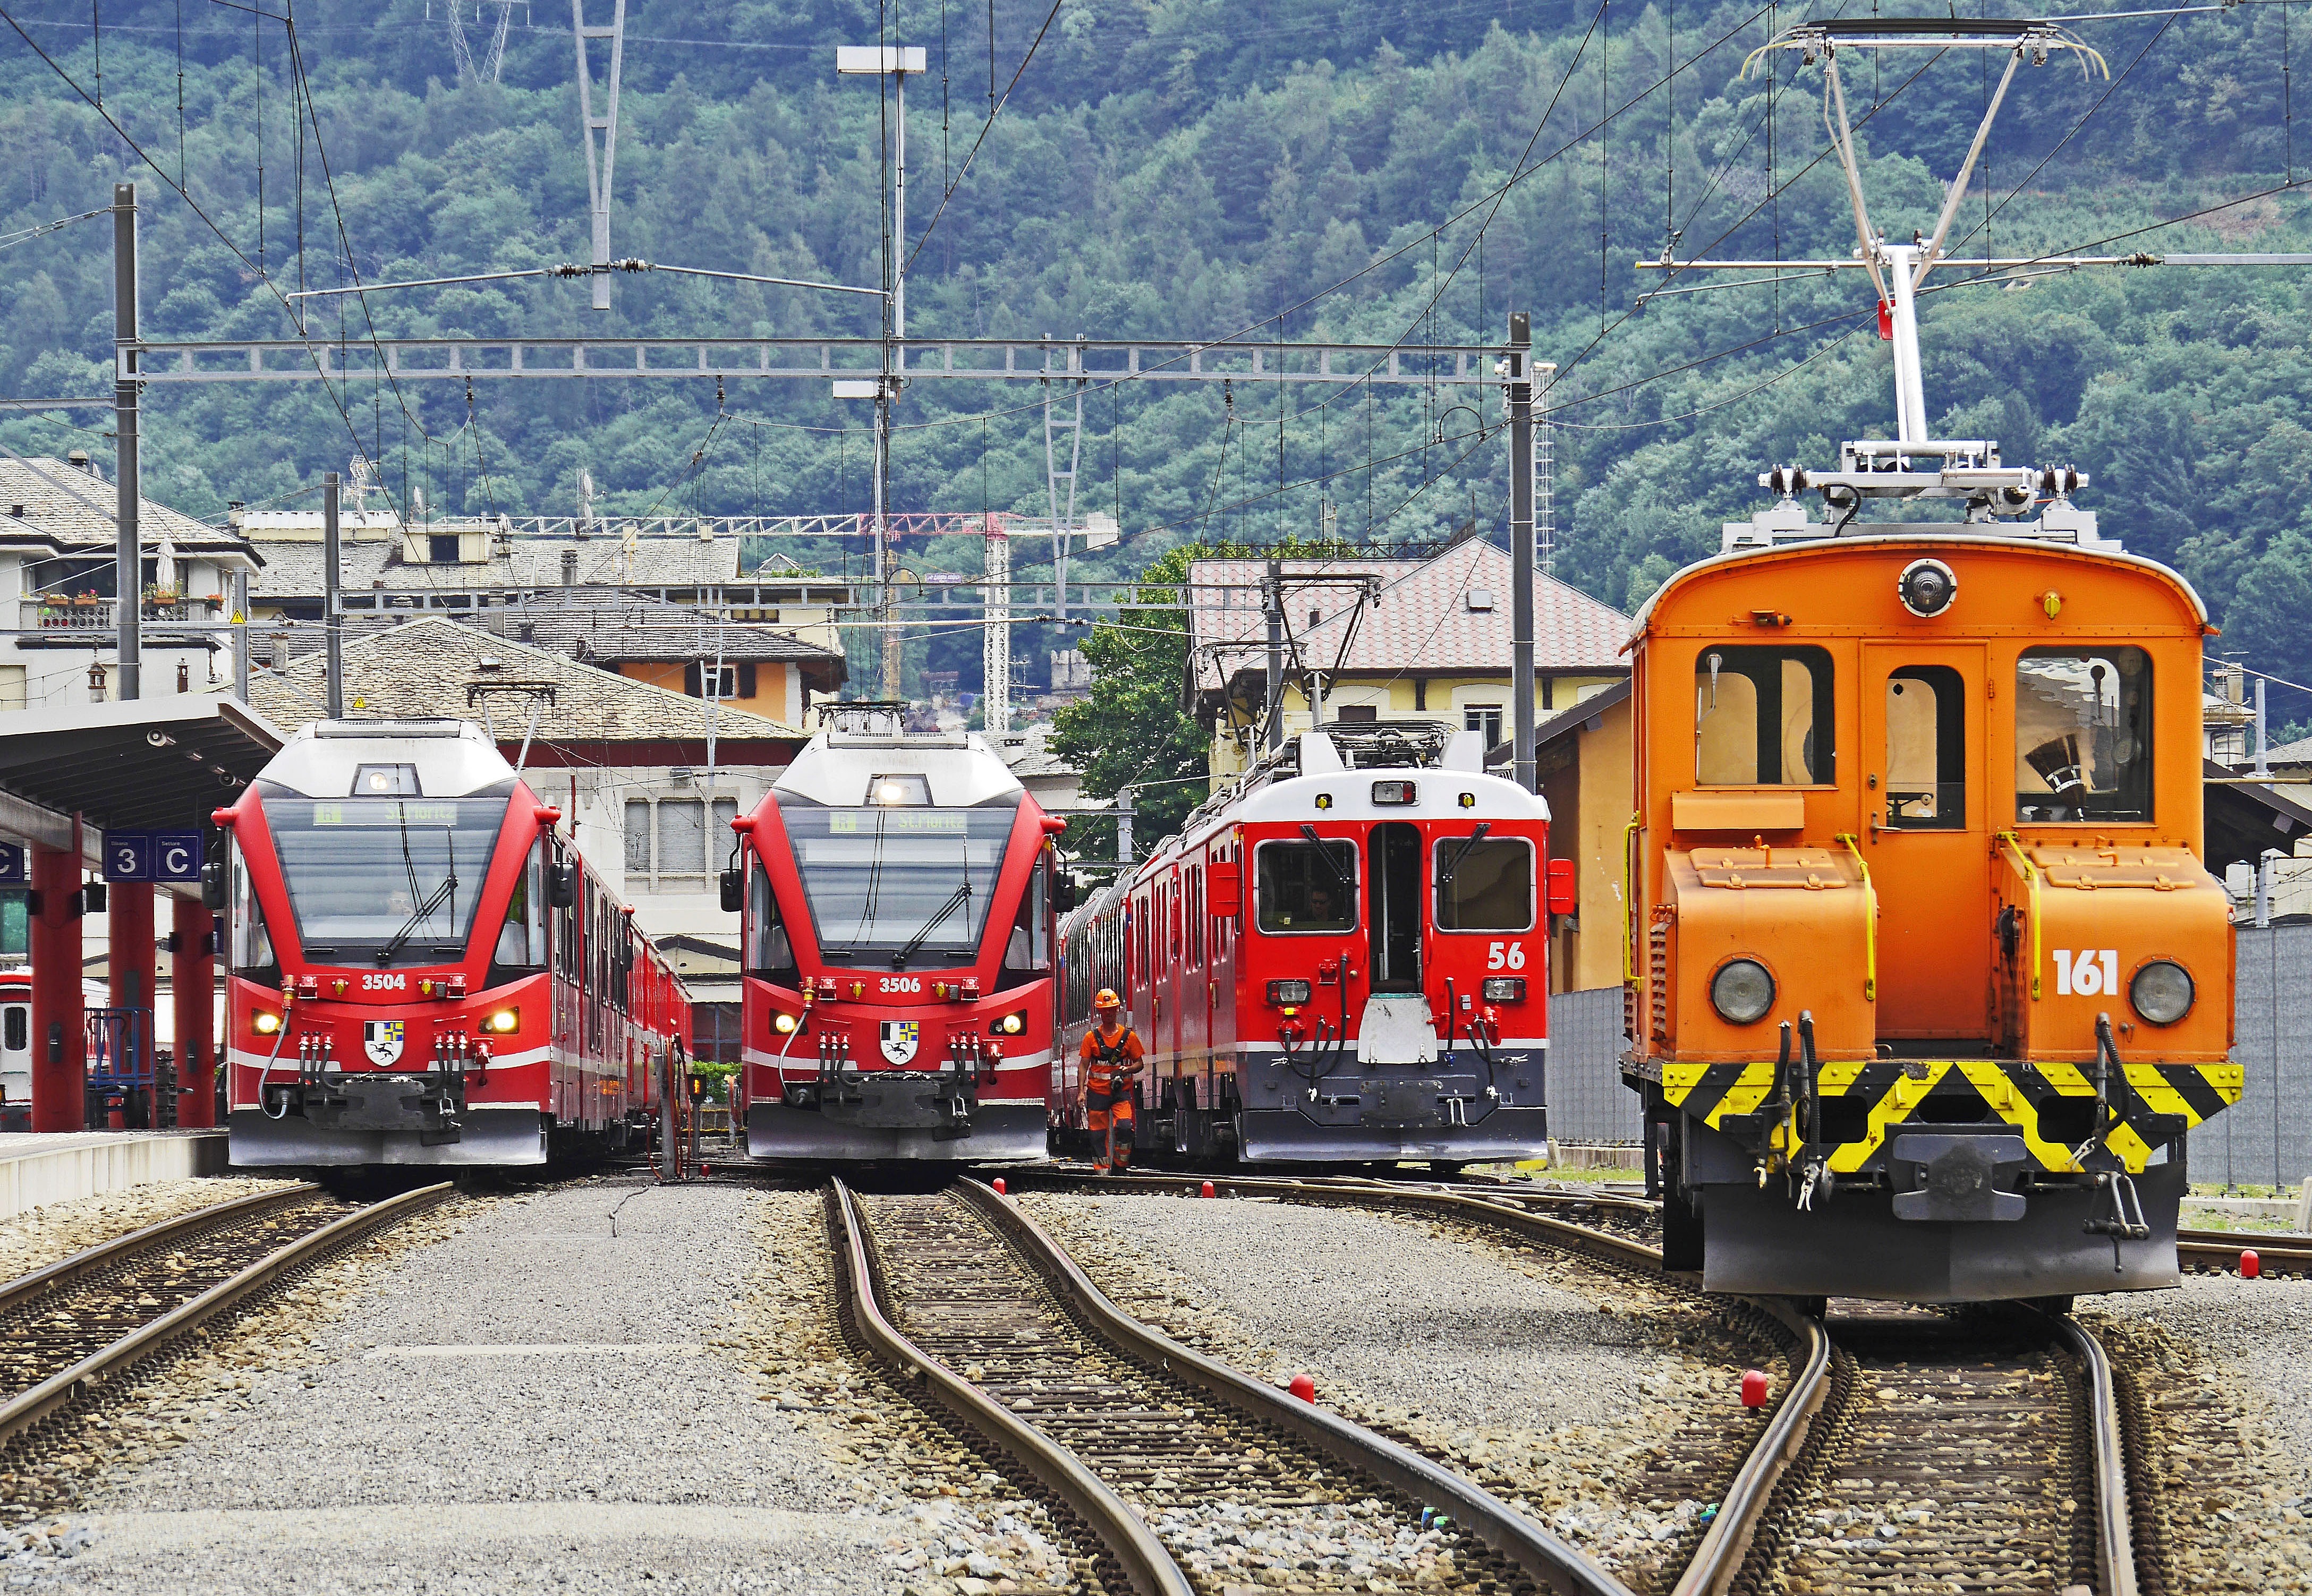
track, railway, train, transport, vehicle, platform, italy, electricity, locomotive, switzerland, railway station, stadler, rail transport, electric locomotive, rail traffic, narrow gauge, switcher, bernina, meter track, rhaetian railways, rhb, bernina railway, abe 8 12, land vehicle, multiple units, railcar locomotive, val di poschiavo, cross border, rolling stock, metropolitan area, tirano, final destination, swiss mountain, waiting position, vehicle parade